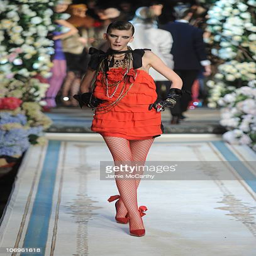
a model walks the runway during fashion business for show